Answer in natural language. Is Window further away or in front of green decagon houseplant? Choose between the following options: further away or in front
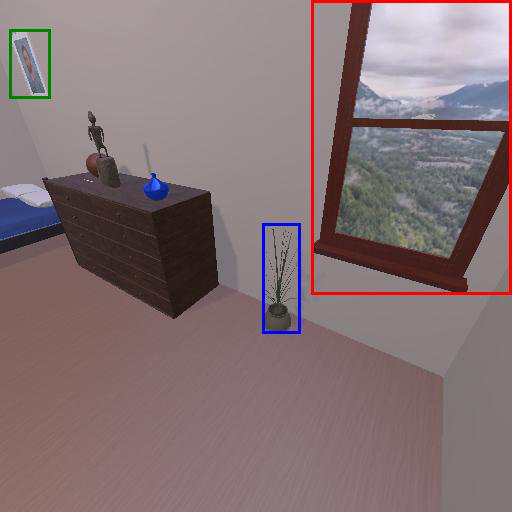
<answer>in front</answer>